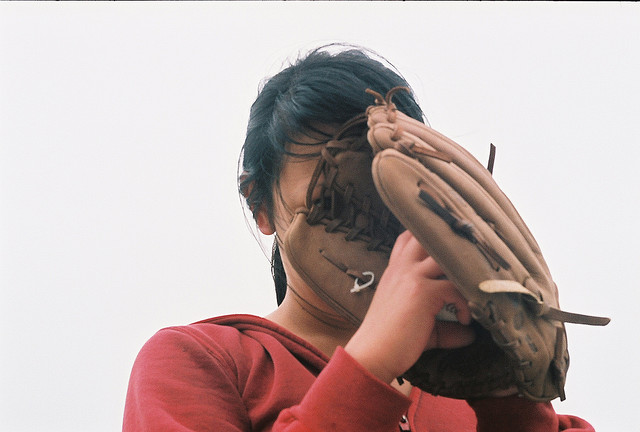
một bé gái đang đeo găng tay bóng chày cầm quả bóng chày

một bé gái đang dùng găng tay bóng chày che mặt

người phụ nữ đang che mặt bằng găng tay bóng chày và quả bóng

người phụ nữ đeo găng tay bóng chày và cầm bóng chuẩn bị phát bóng

người phụ nữ cầm quả bóng chày chuẩn bị phát bóng